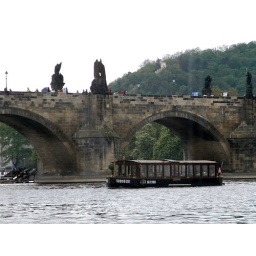
our sister ship coming under the bridge